Sevan Nişanyan

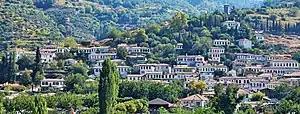
A view of Şirince

Nişanyan married Müjde Tönbekici in 1992. The couple settled in Şirince, a former Greek-majority village in the Aegean hills of Western Turkey which had been semi-derelict since the 1923 population exchange between Greece and Turkey.